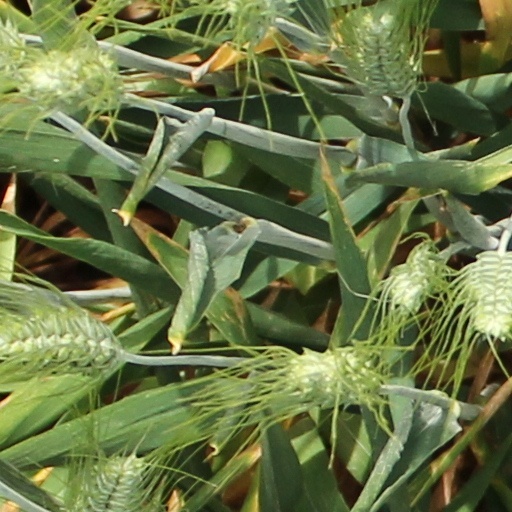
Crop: wheat